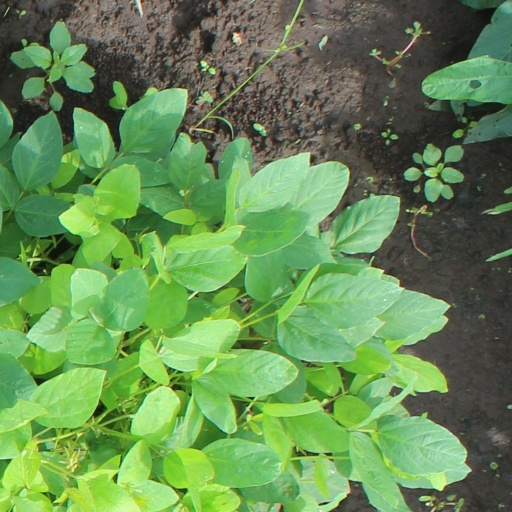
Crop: soybean